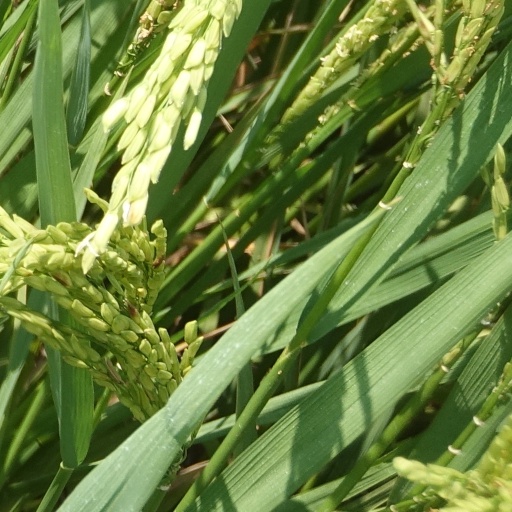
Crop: rice